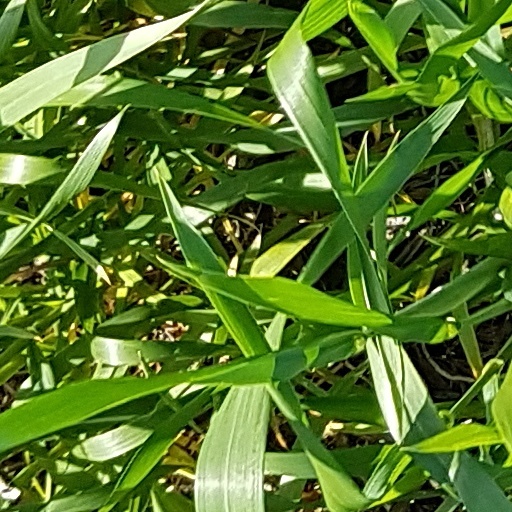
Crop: wheat